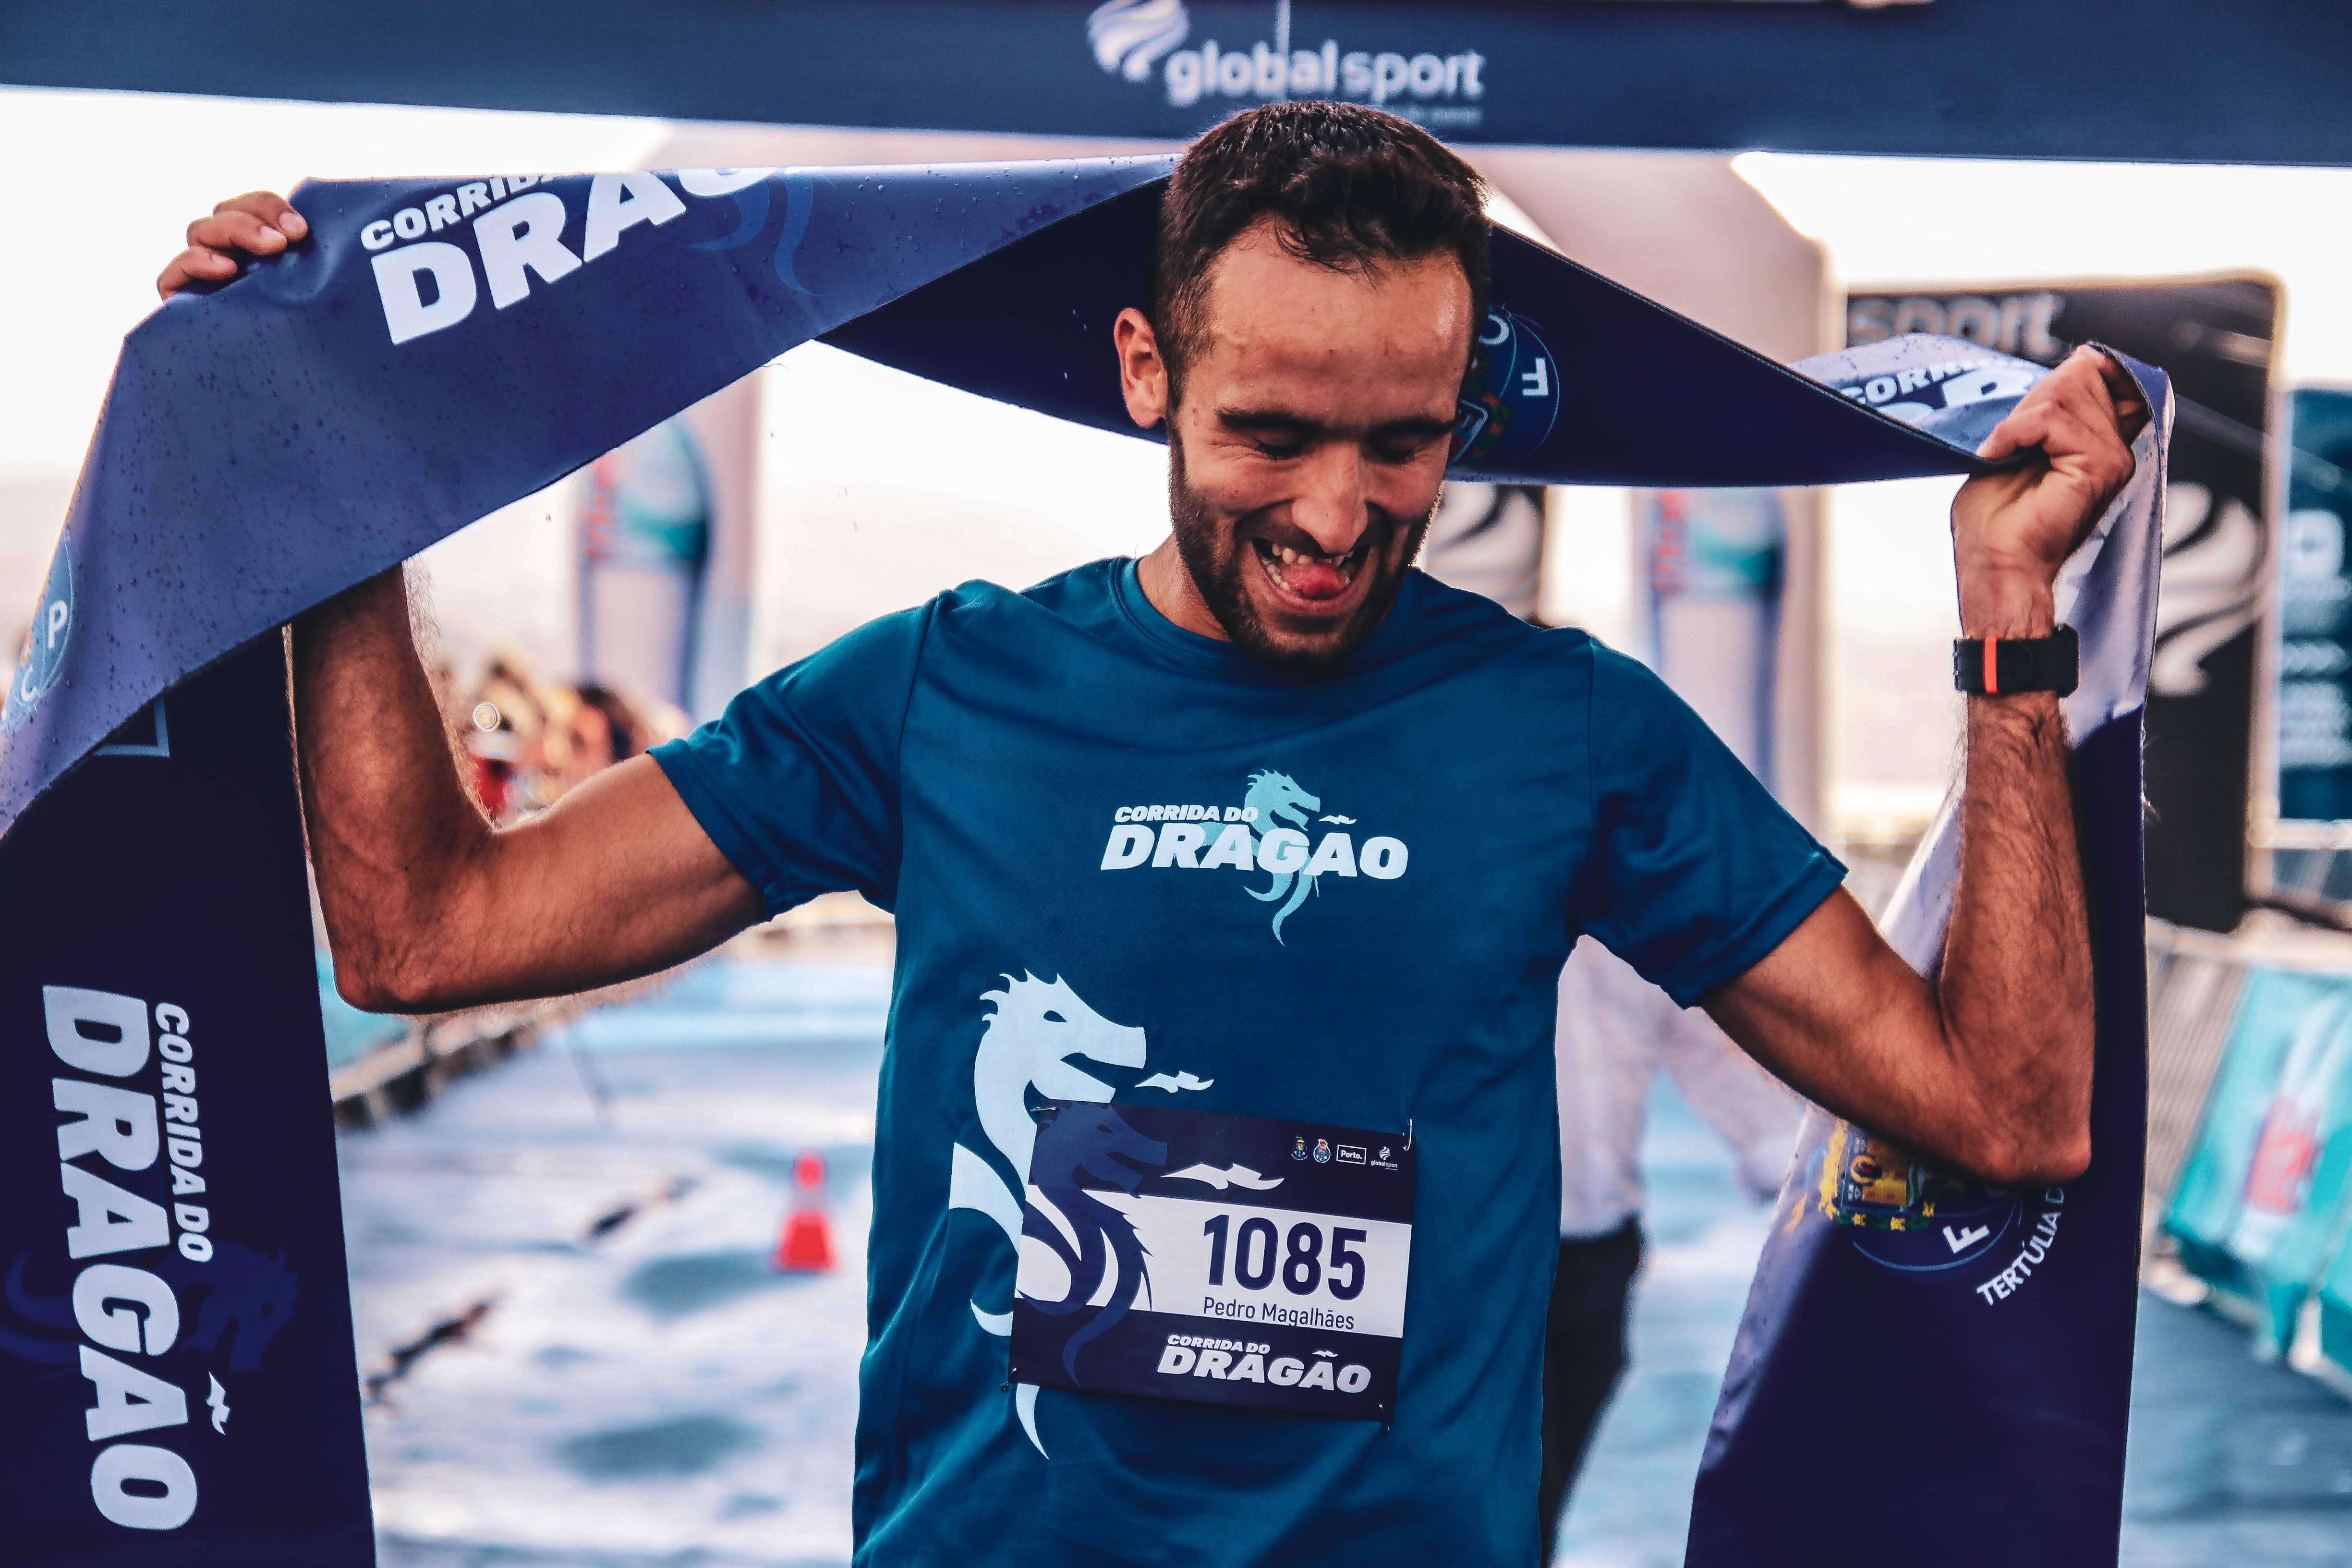
recreation, surfing, t shirt, individual sports, competition event, sports, surface water sports, endurance sports, half marathon